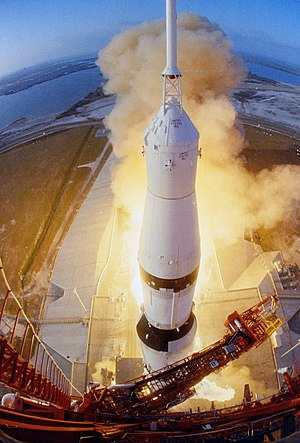
Apollo 6
Opsendelsen af Apollo 6, d. 4. april 1968.
Apollo 6 var den sidste ubemandede rummission i Apollo programmet med Saturn V raketten.